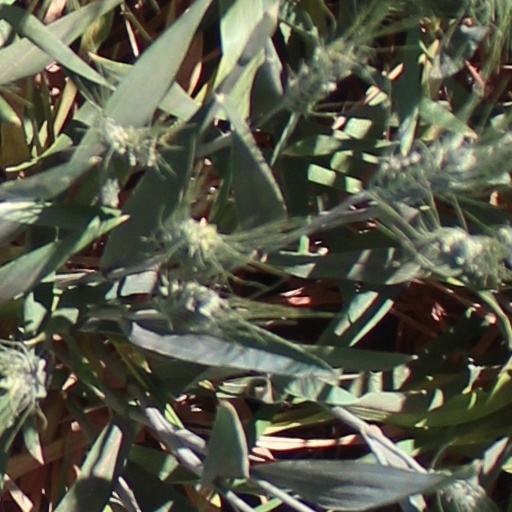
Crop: wheat